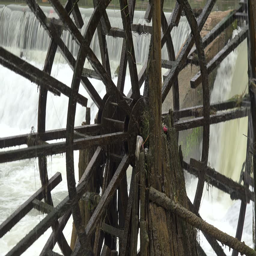
turning water wheel in a traditional village